Rush Holt Jr.

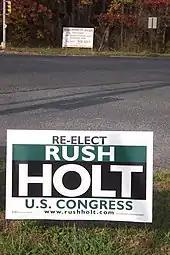
A Rush Holt yard sign along Route 520 in Marlboro Township, New Jersey during his successful 2008 re-election campaign.

Holt first ran for Congress in 1996 in New Jersey's 12th congressional district after incumbent Republican congressman Dick Zimmer decided to run for the U.S. Senate. On June 4, 1996, Holt lost the Democratic party primary, receiving 24% of the vote and finishing last of the three candidates. Lambertville Mayor David DelVecchio won the primary with 45% of the vote and Carl Mayer finished second with 31% of the vote. Holt received the most votes in Mercer County, while losing the other four counties in the district to DelVecchio and Mayer: DelVecchio won Monmouth, Hunterdon, and Somerset Counties while Mayer won Middlesex County. DelVecchio went on to lose the general election to Republican Michael Pappas.